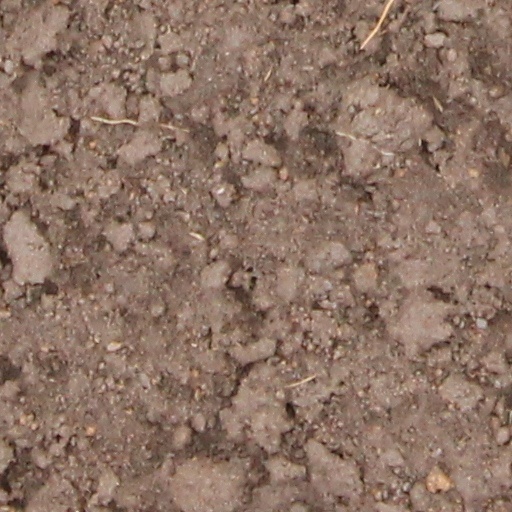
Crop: wheat